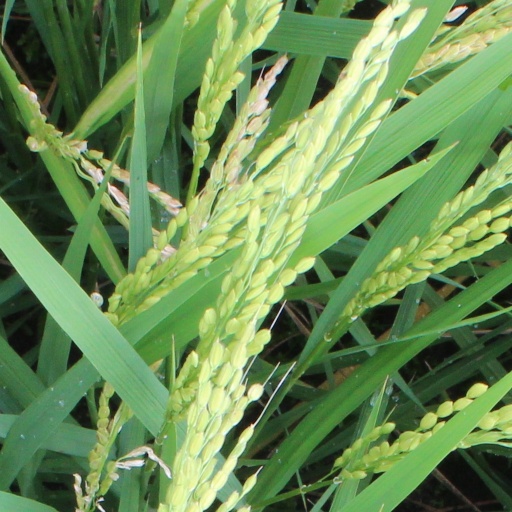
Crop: rice